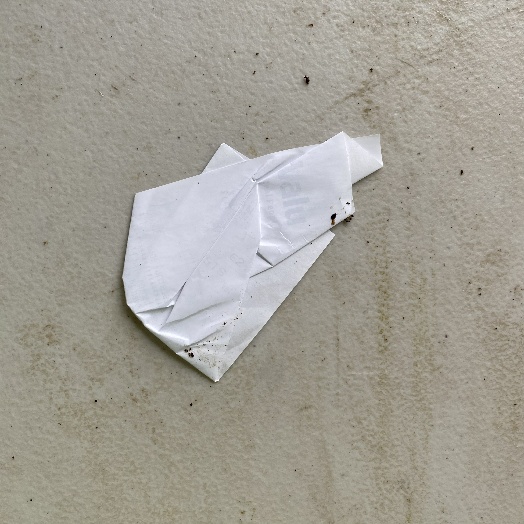
Label: Paper